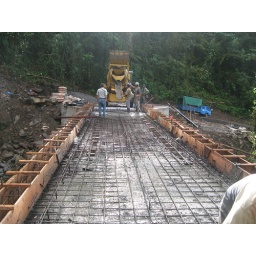
building the san joaquin bridge in Tarrazu Costa Rica